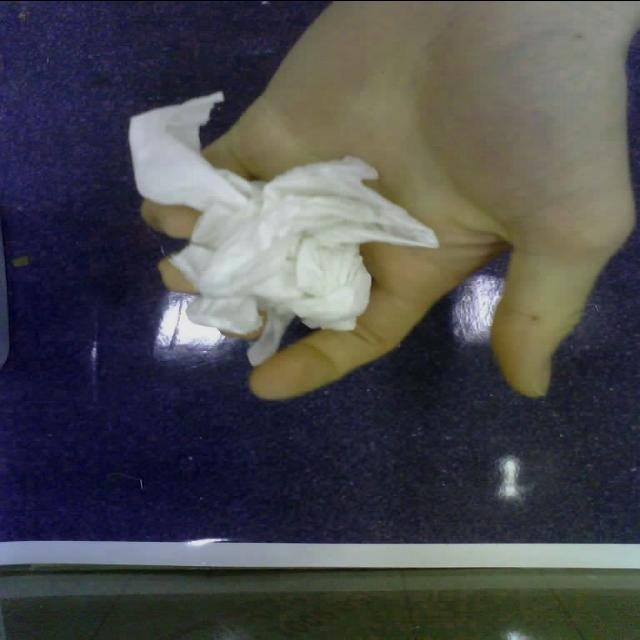
Label: tissues